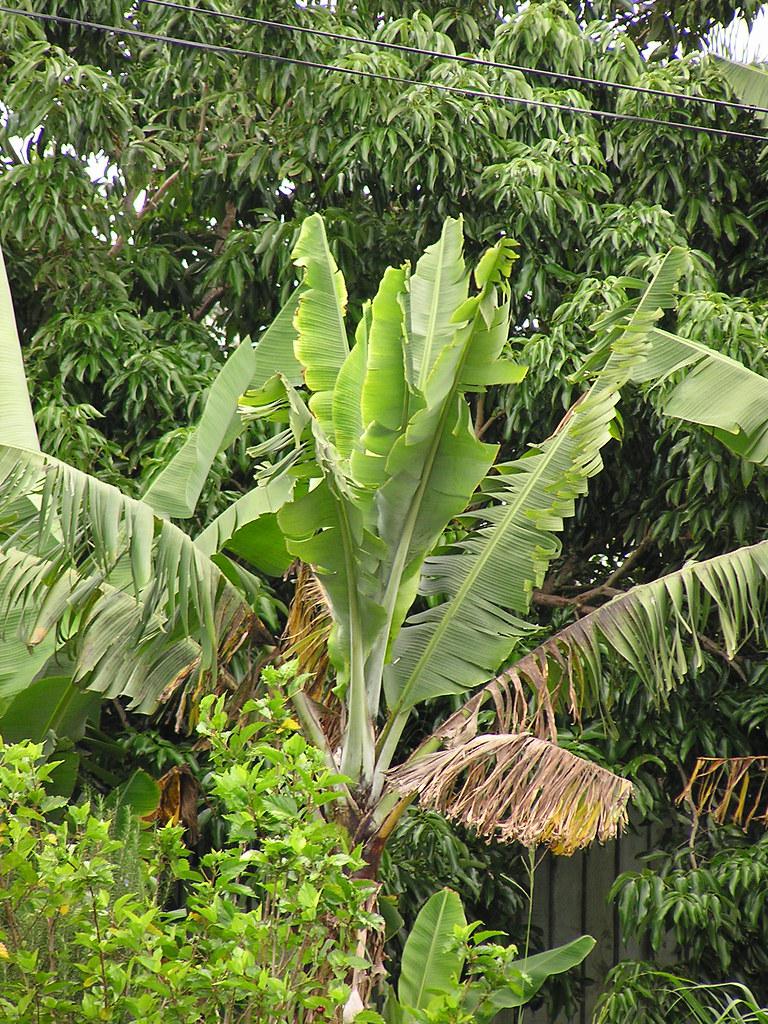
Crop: unknown
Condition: banana_banana_bunchy_top